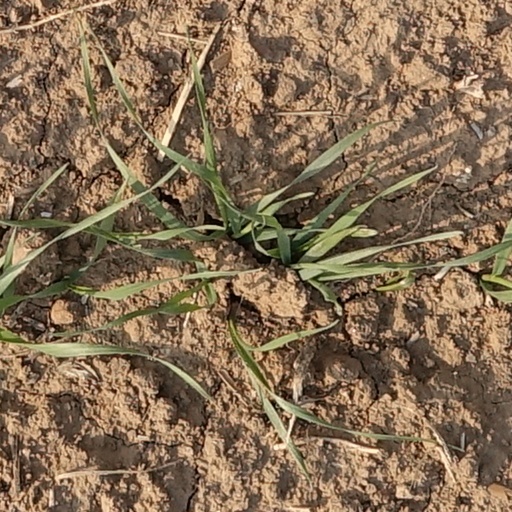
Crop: wheat